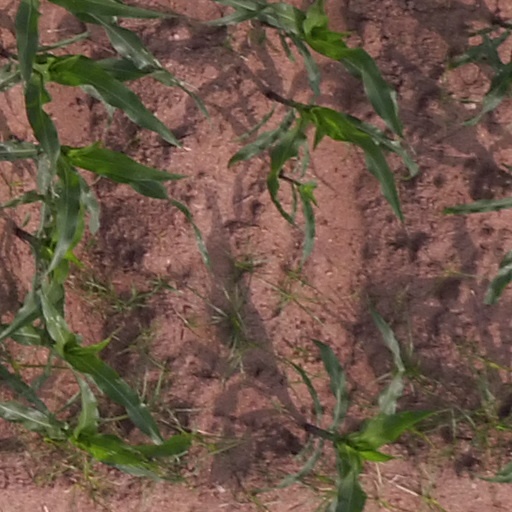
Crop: maize; corn